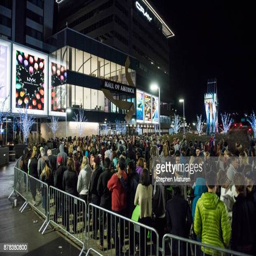
people line up for a giveaway outside shopping center